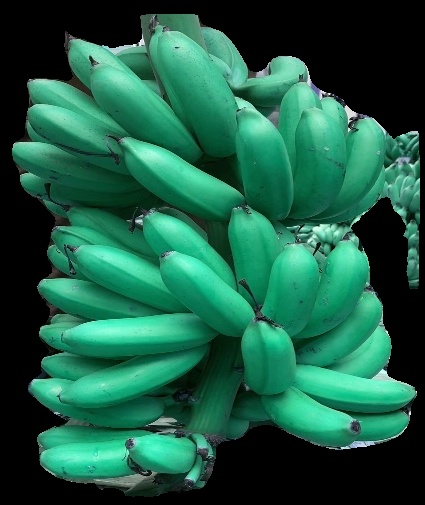
Variety: rasbale
Grade: grade1